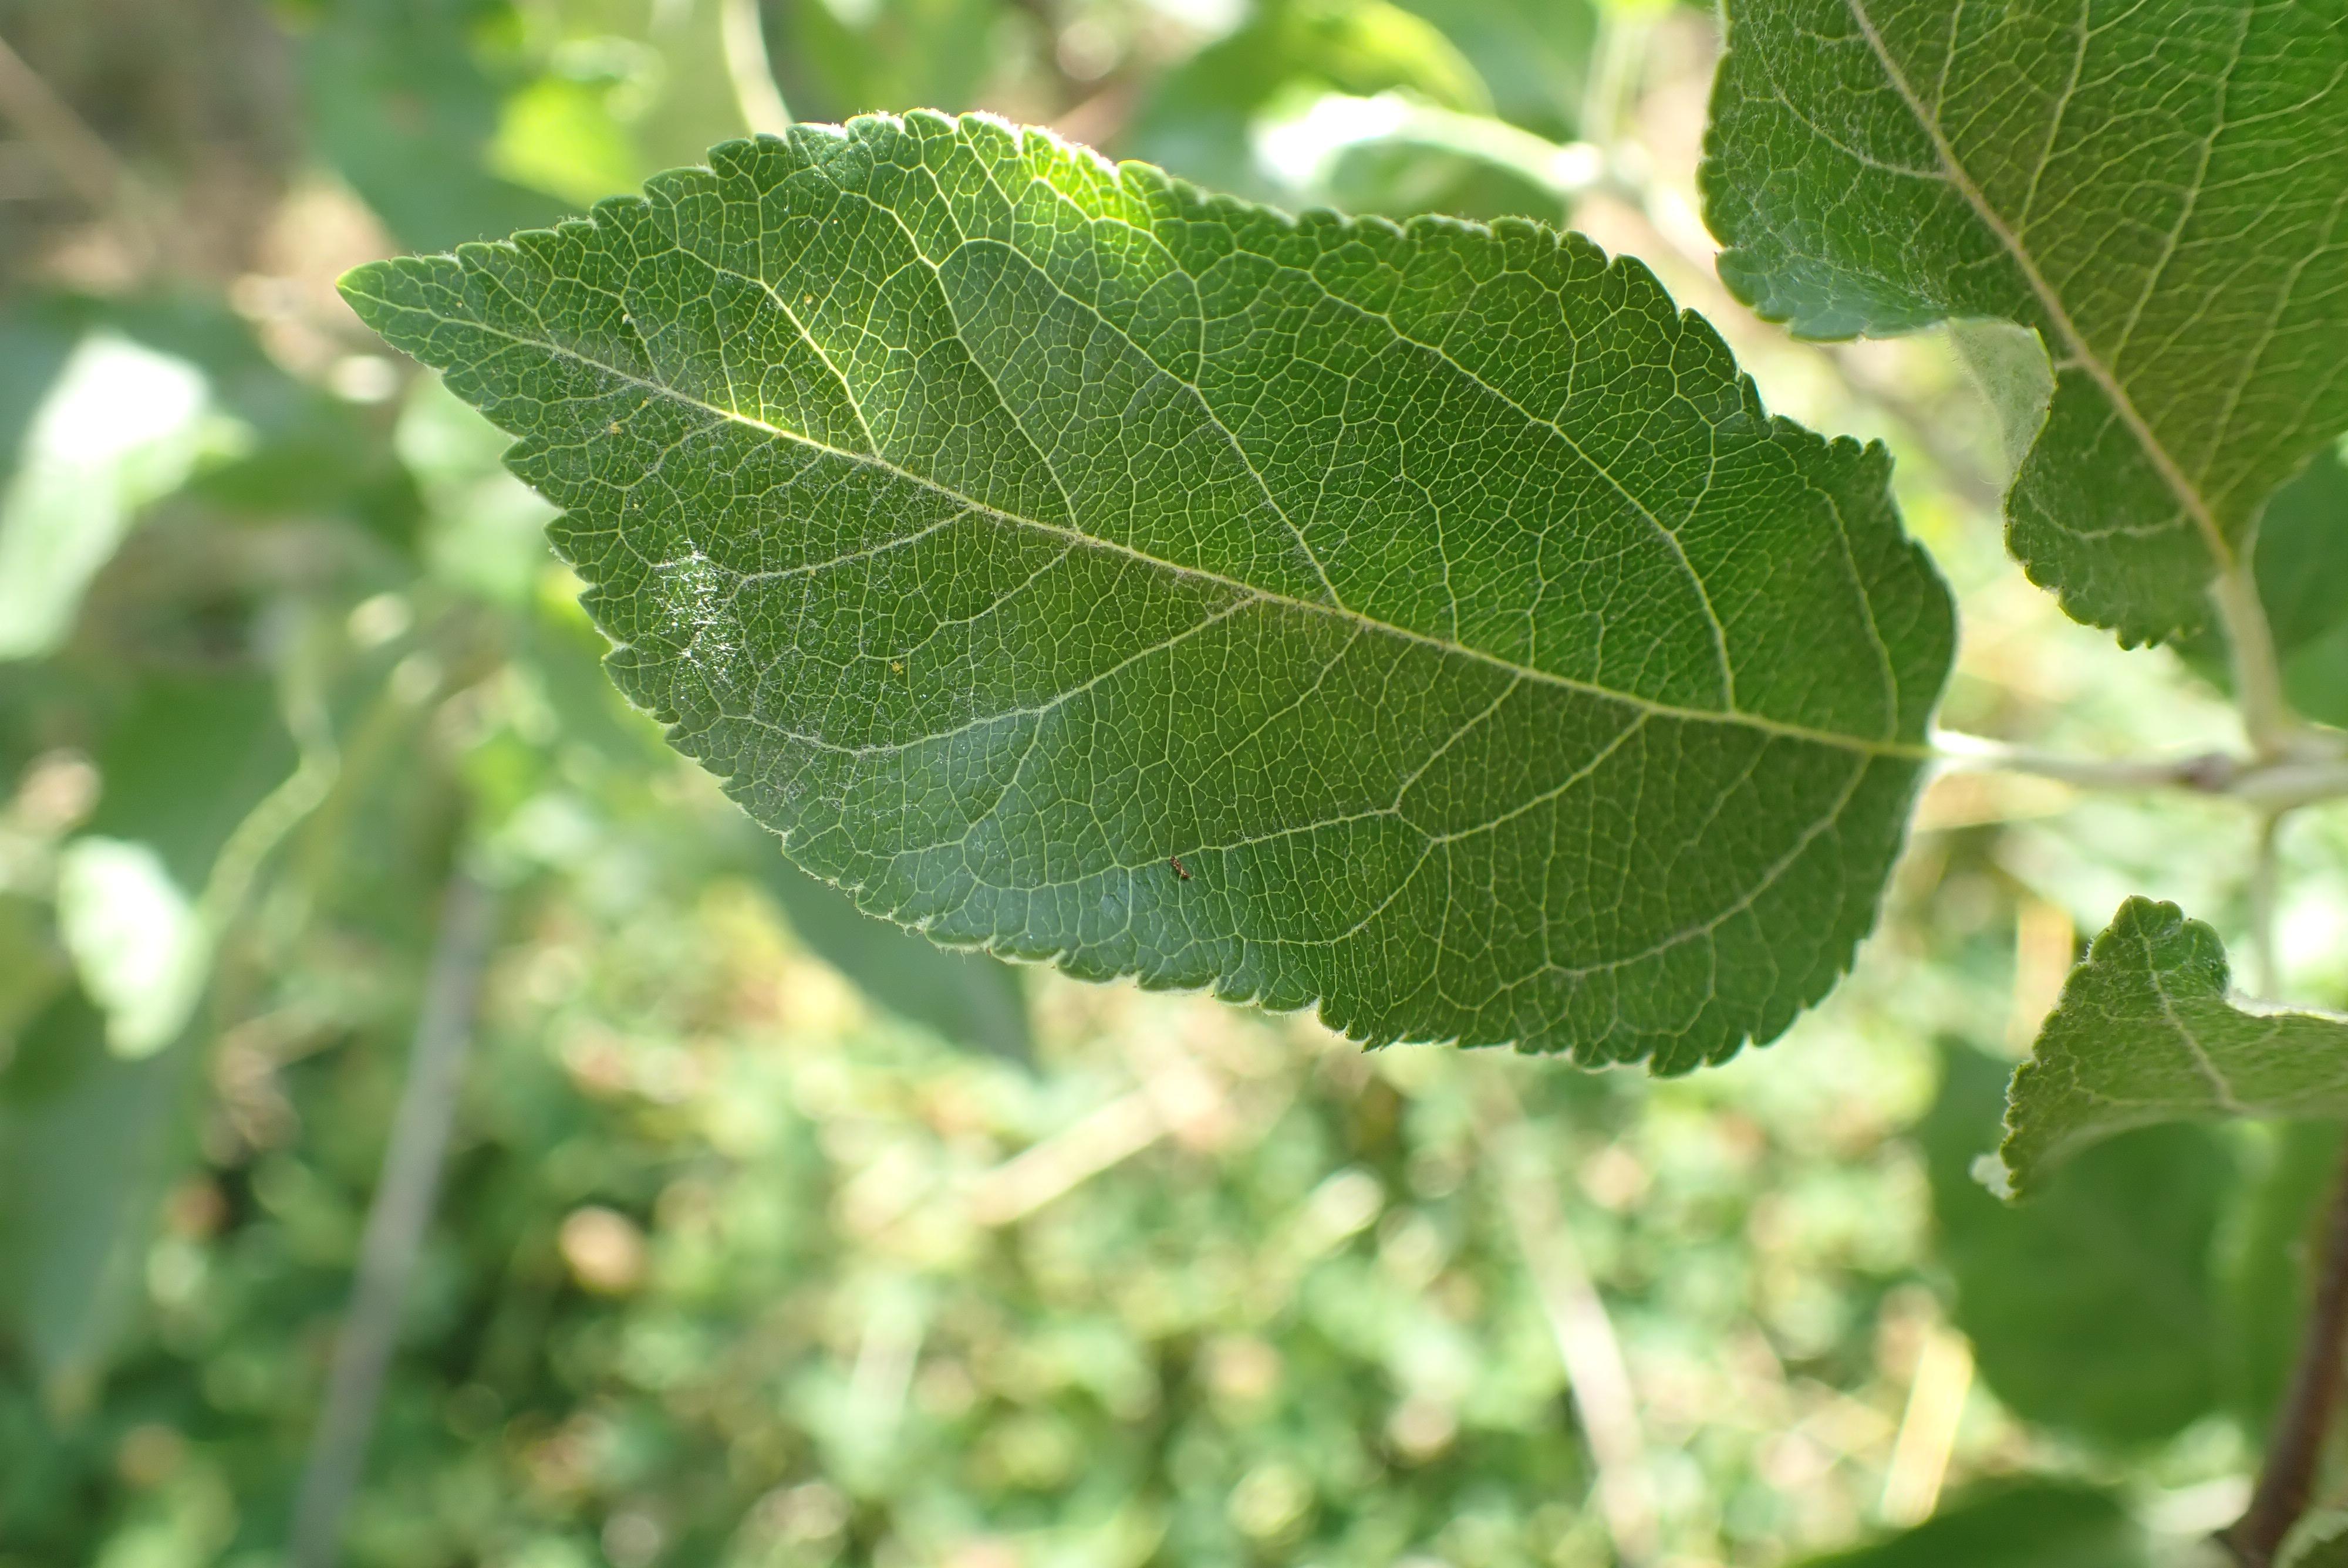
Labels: healthy